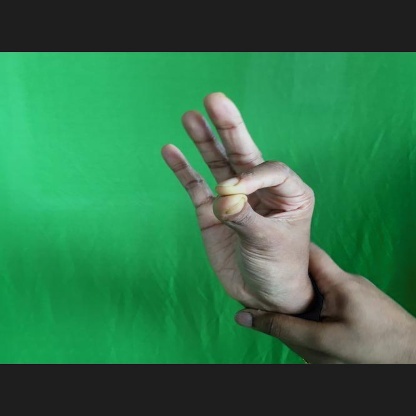
Mudra: Hamsasyam